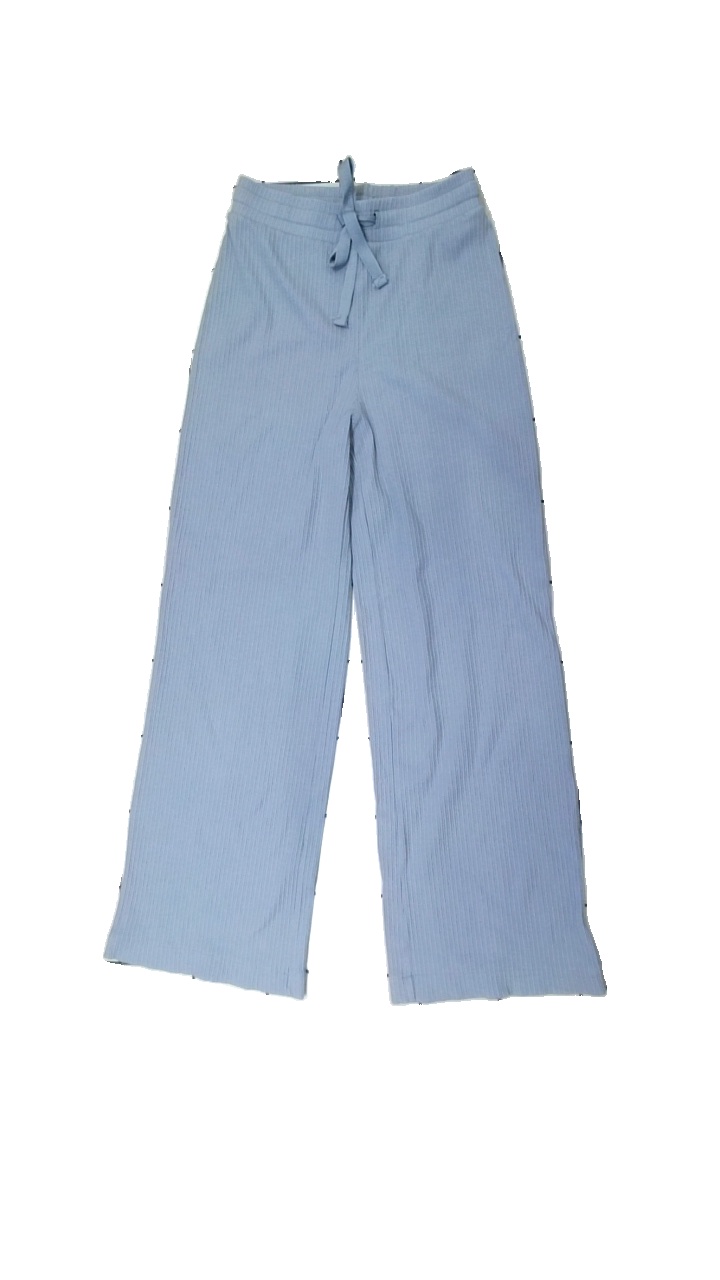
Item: Trousers (Ladies)
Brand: H&m
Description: Blue trousers from H&M, size XS. Poor condition.
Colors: Blue
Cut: Regular, Loose
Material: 59% cott, 41% poly
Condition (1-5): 2
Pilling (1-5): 4
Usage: Export
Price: <50